Phi Beta Sigma

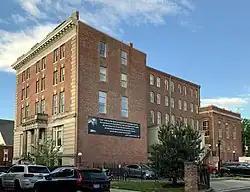
The birthplace of SIGMA: the Twelfth Street YMCA Building in Washington, D.C.

In the summer of 1910, after a conversation with a recent Howard University graduate in Memphis, Tennessee, A. Langston Taylor thought to establish a fraternity. Soon after, he started as a student at Howard University in Washington, D.C. In October 1913, Taylor and Leonard F. Morse had their initial conversation about starting a fraternity. They included Charles I. Brown as the third member of the founding group. By November 1913, they established a committee to develop what was to become Phi Beta Sigma Fraternity. Soon after the first committee meeting, Taylor, Morse, and Brown chose nine associates to join in creating the fraternity. Those men were the first charter members of the organization.